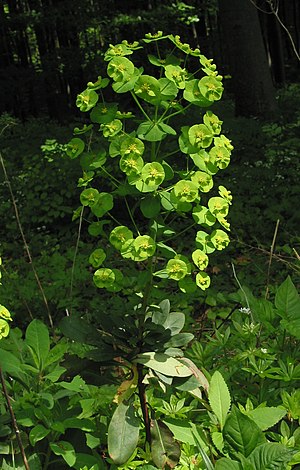
Vortemælk-familien
Lund-Vortemælk.
Lund-Vortemælk.
Vortemælk-familien er udbredt over hele kloden undtagen de arktiske områder. Familien har ca. 320 slægter og 7900 arter. De har næsten altid hele blade, og i stænglerne findes karsystemer med mælkesaft eller garvestoffer. Blomsterne er oftest små med mere eller mindre reducerede kron- og bægerblade. Frugten er en kapsel eller spaltefrugt. I Danmark forekommer kun slægterne Vortemælk og Bingelurt, men flere andre slægter har stor økonomisk betydning.